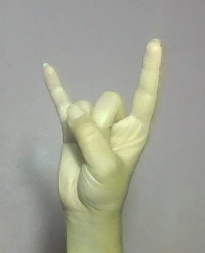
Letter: la